Janetto de Tassis

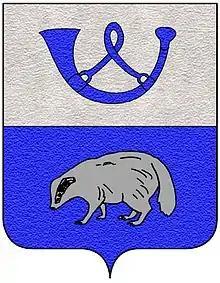
Coat of arms of the Tasso family

Janetto de Tassis (1450 – 1517 or 1518) also Tasso, and also known as "Johann Daxen", "Jenne de Taschen" was an Italian postmaster and courier. He came from the noble Italian family of Tasso, who were in the service of the Venetians and the Pope. After the takeover of Tyrol by Holy Roman Emperor Maximilian I in 1490, he entered Maximilian's service to organize postal and courier routes to Italy, France and the Burgundian Netherlands (Kaiserliche Reichspost). He served Maximilian from 1490 to 1506 as a master courier before retiring to his possessions in Istria. In 1508, after the Venetians conquered Istria, he sided with them to save his lands. He was confined in Pisino as a deserter upon Maximilian's reconquest of Istria in 1509. In 1515 he made his will in Pisino, and died there a few years later, probably around 1517 or 1518.